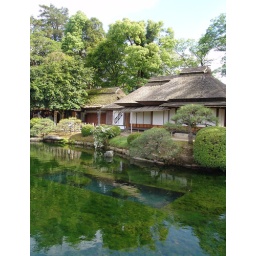
The reflections and the green moss in the water bring out the colours. Koraku-en, Okayama, Japan. (2007)